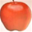
Label: apple